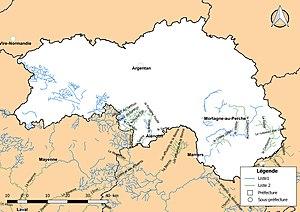
Classement des cours d'eau du département de l'Orne (France) au titre de la continuité écologique (article L214.17 I du Code de l'environnement).
Le réseau hydrographique de l'Orne est l'ensemble des éléments naturels ou artificiels, drainant le territoire du département de l'Orne. Il regroupe ainsi des cours d'eau ou canaux situés entièrement ou partiellement dans l'Orne.